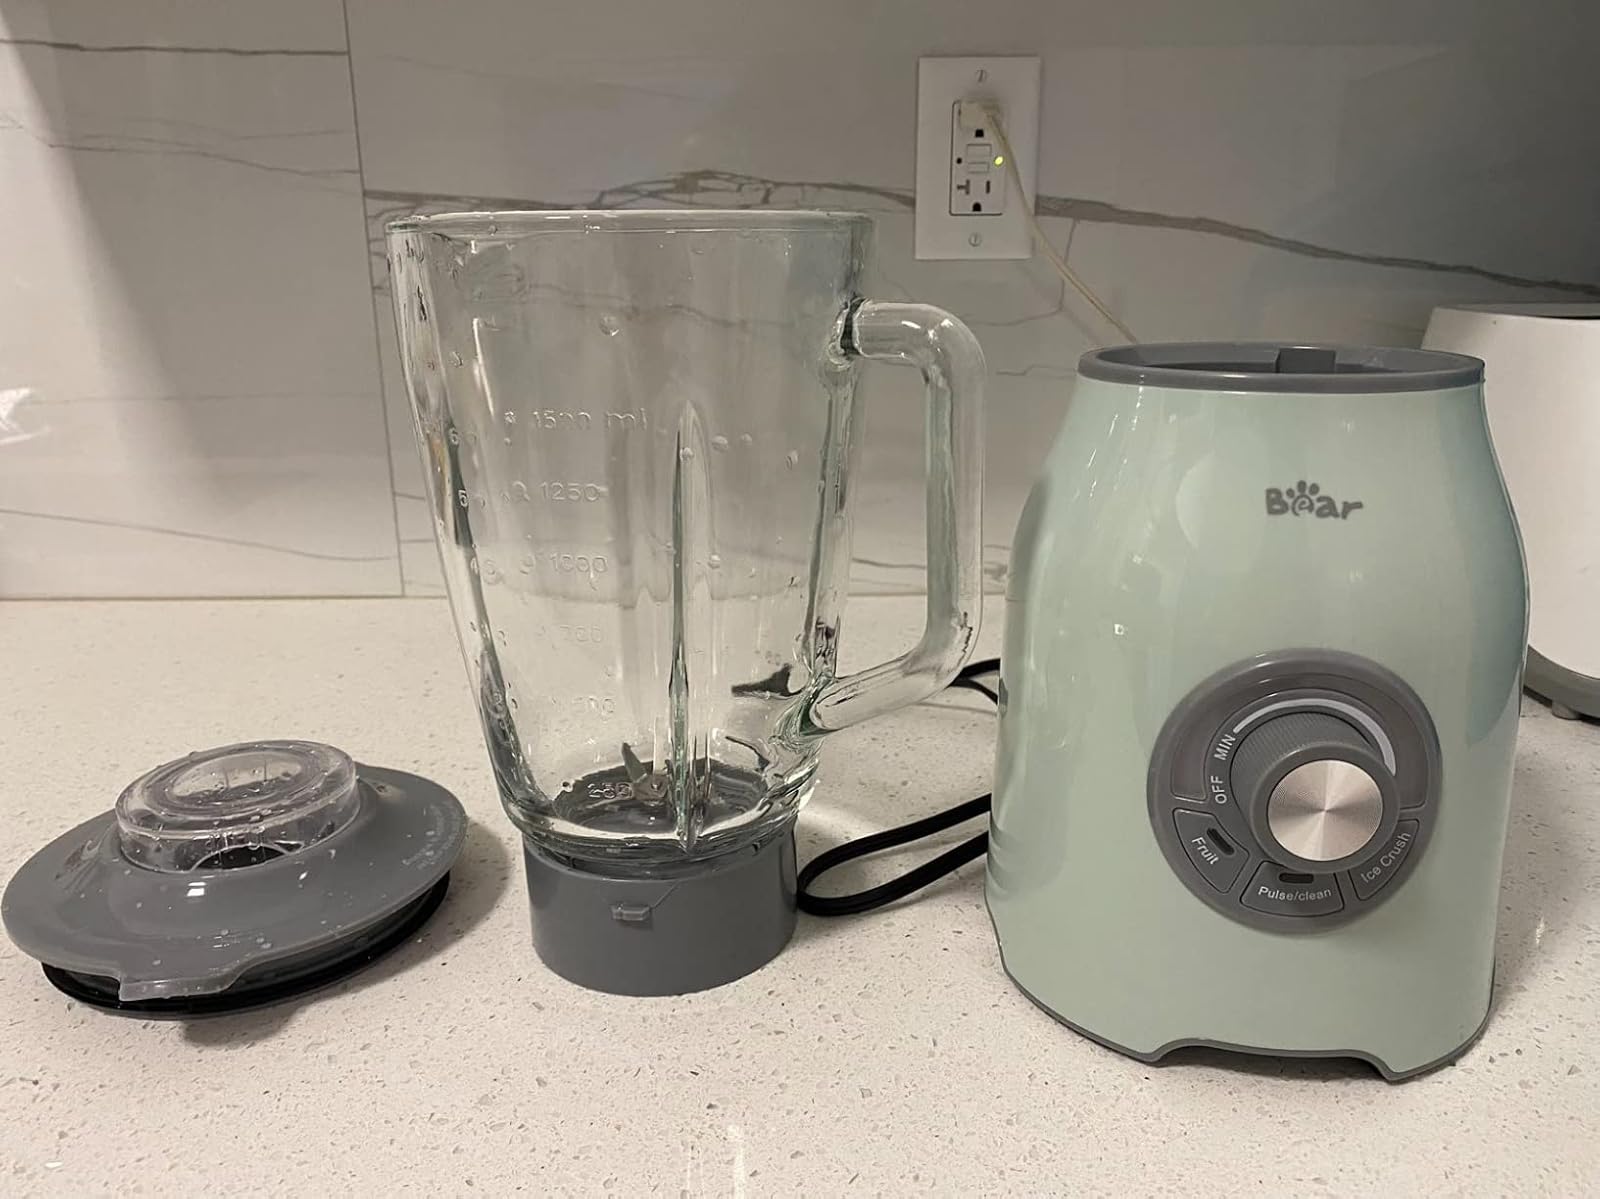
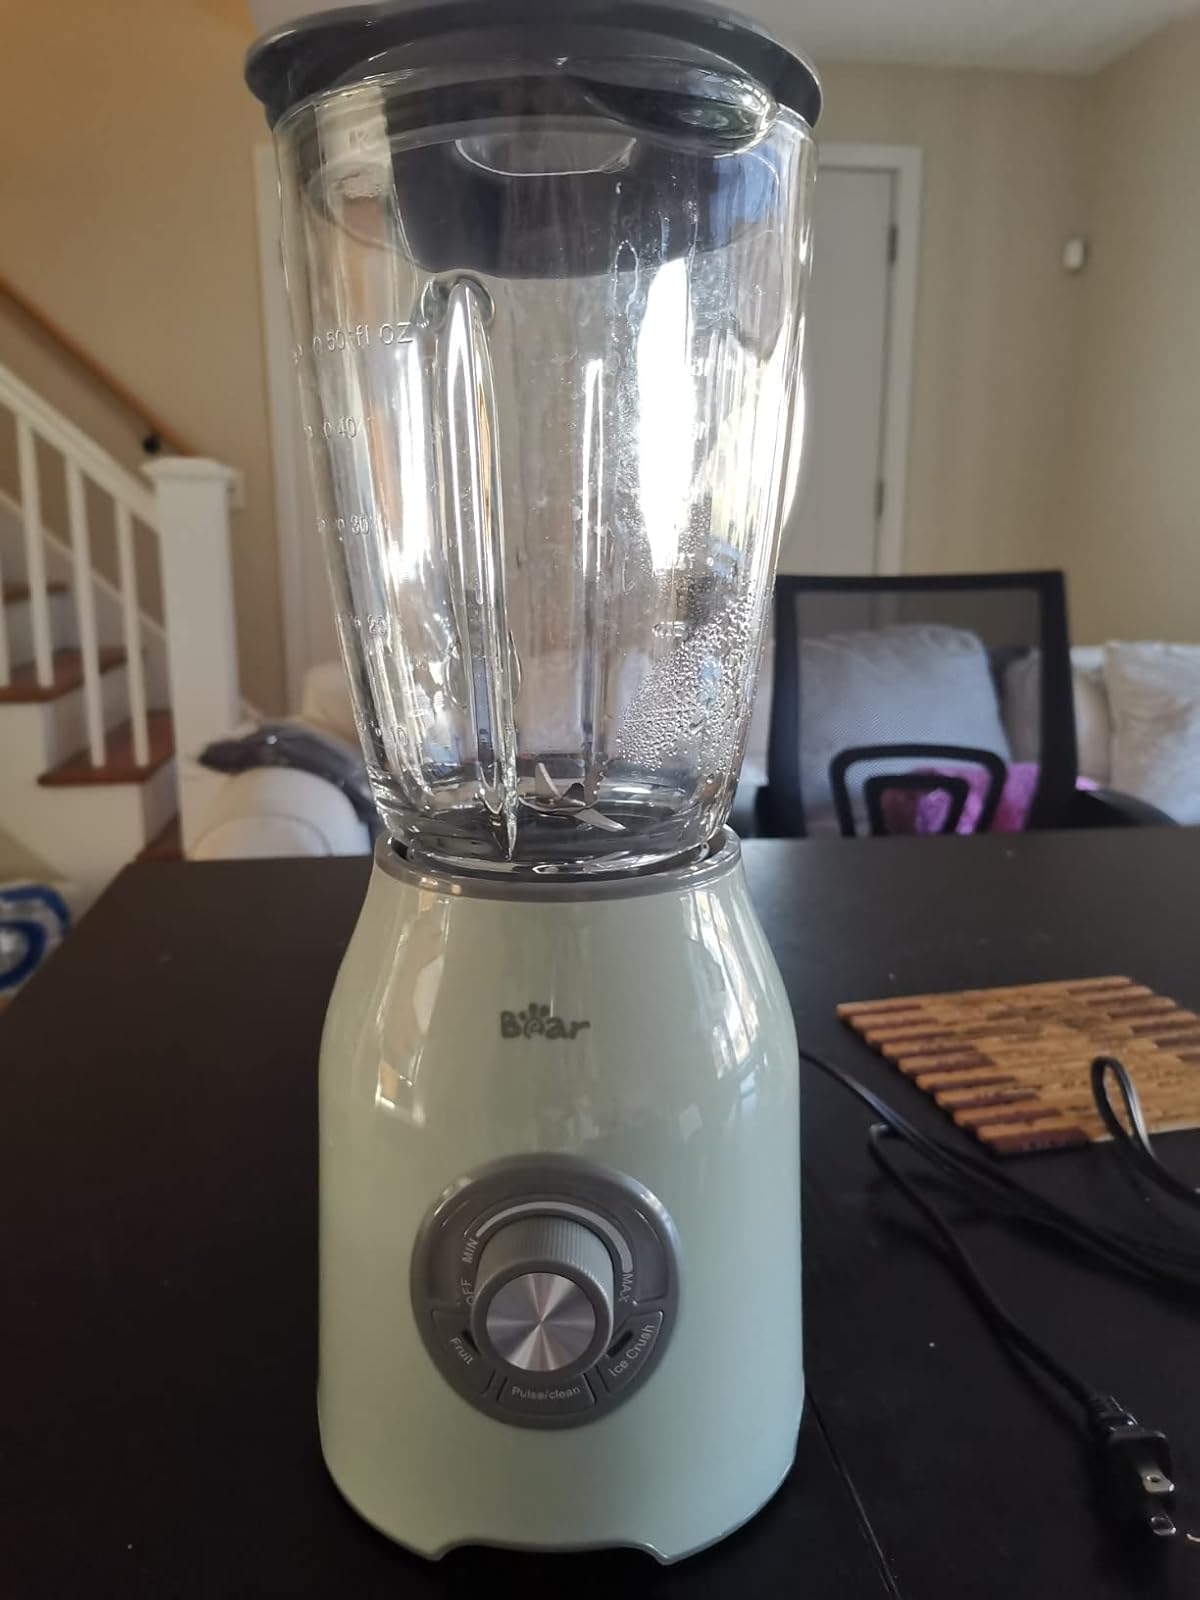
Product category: items_blender
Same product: yes